English Defence League

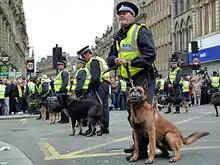
Police with police dogs in attendance at an EDL demonstration in Newcastle in 2010

The EDL's size was difficult to gauge. It had no official system of membership, and thus no membership list. Pilkington argued that the EDL's active membership, meaning those who attended its rallies and events, peaked between January and April 2010, when national demonstrations could accrue 2000 people, but by the end of that year this had declined to between 800 and 1000. By 2012, the group's national demonstrations were typically only attracting between 300 and 700 people. In 2011, Bartlett and Littler estimated that between 25,000 and 35,000 people were active EDL members, the highest concentration being in Greater London. In July 2010, the EDL had 22,000 Facebook followers; following the 2013 killing of Lee Rigby this reached 160,000, and as of February 2015 had risen further to 184,000. Its Facebook following was smaller than that of its rival, Britain First; in 2015, when the EDL had 181,000 followers, Britain First had 816,000.